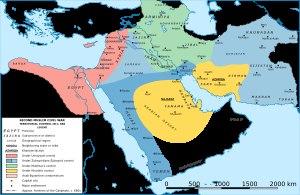
Les Omeyyades, ou Umayyades, sont une dynastie arabe qui gouverne le monde musulman de 661 à 750 puis al-ʾAndalus de 756 à 1031. Ils tiennent leur nom de leur ancêtre ʾUmayyah ibn ʿAbd Šams, grand-oncle du prophète Mahomet. Ils font partie des clans les plus puissants de la tribu de Qurayš, qui domine la Mecque.
Le Califat omeyyade est un Califat fondé par la dynastie arabe des Omeyyades, qui gouverne le monde musulman de 661 à 750. Les Omeyyades sont originaires de la tribu de Qurayš, qui domine la Mecque au temps du prophète Mahomet.